Bhobishyoter Bhoot

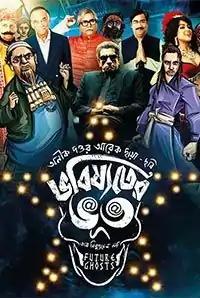
Film poster

Bhobishyoter Bhoot is a 2019 Indian Bengali-language satirical comedy film directed by Anik Dutta. The film was released on 15 February 2019. Despite its similar topics, Dutta states that it is not a sequel to his film, "Bhooter Bhabishyat" (2012). All single and multiple screen theaters were stopped from showing the film immediately after release citing "orders from upper management". Various leading newspapers quoted unnamed sources, as well as Dutta, saying that the West Bengal police had issued these instructions to the theatres.